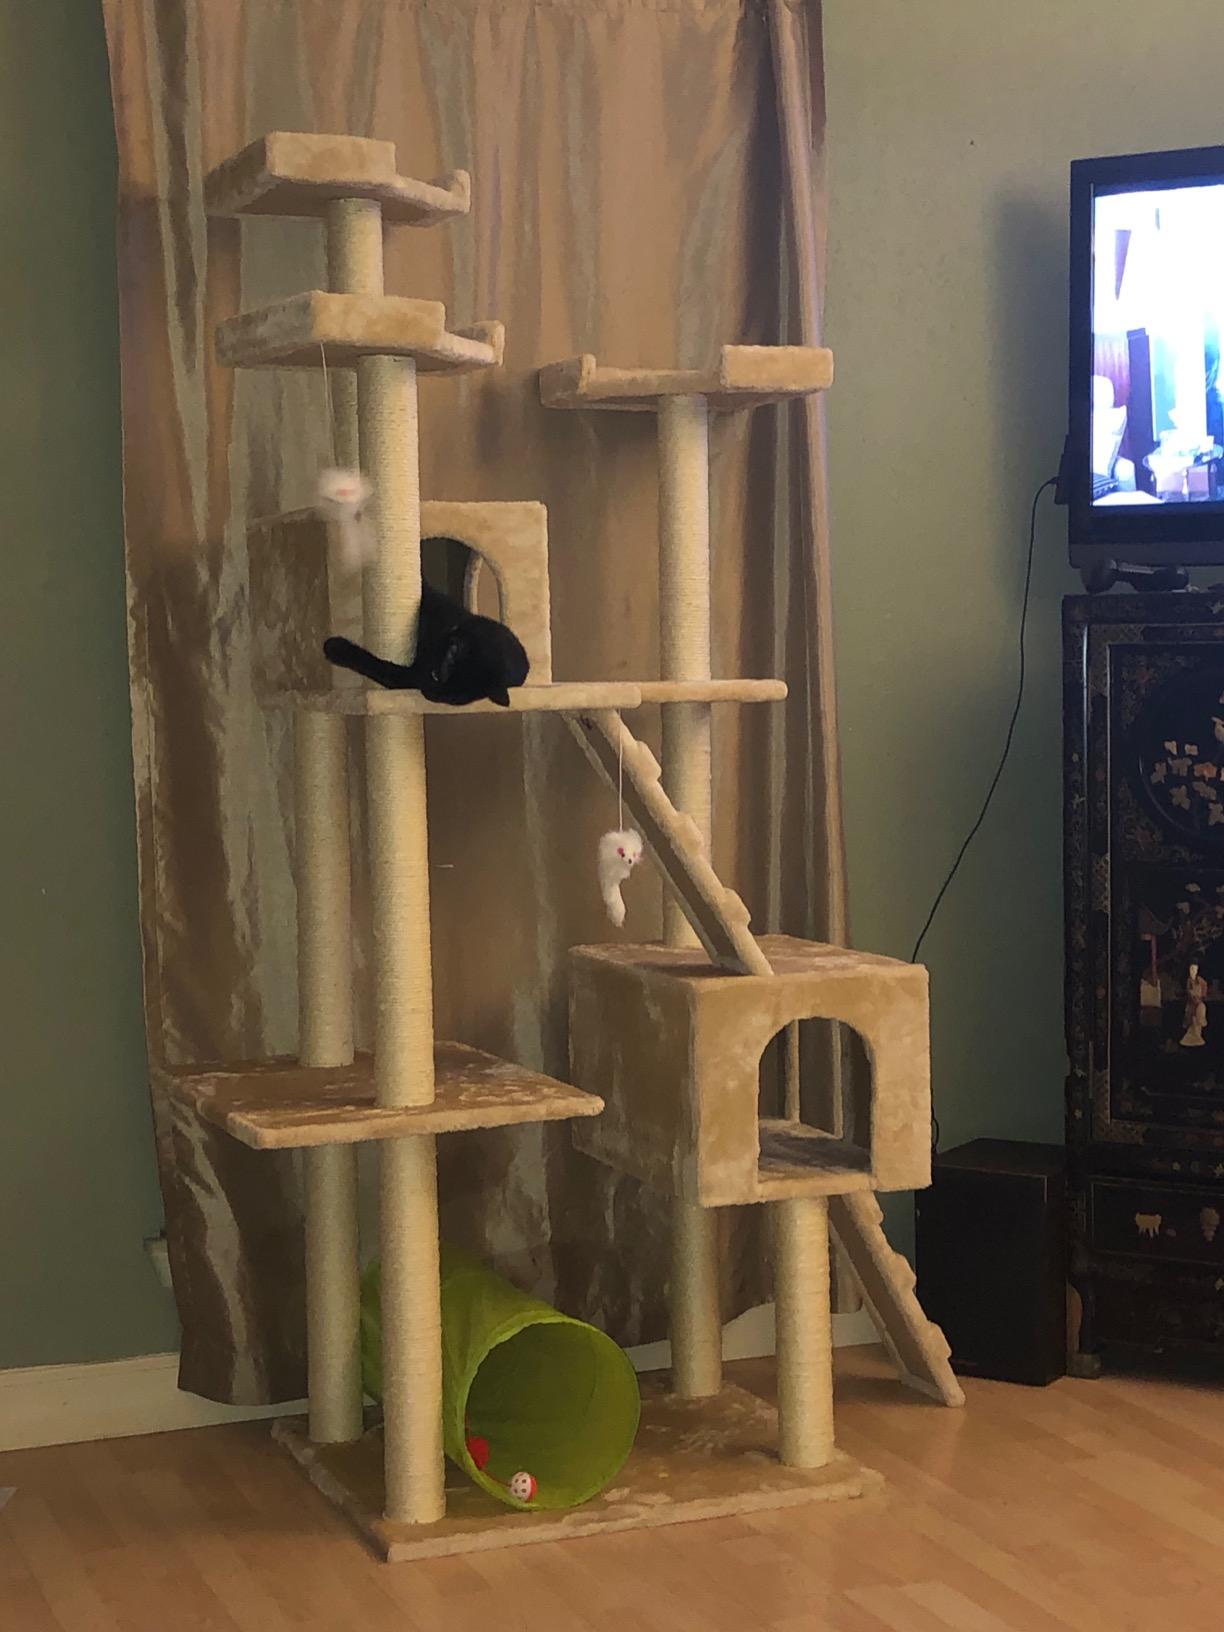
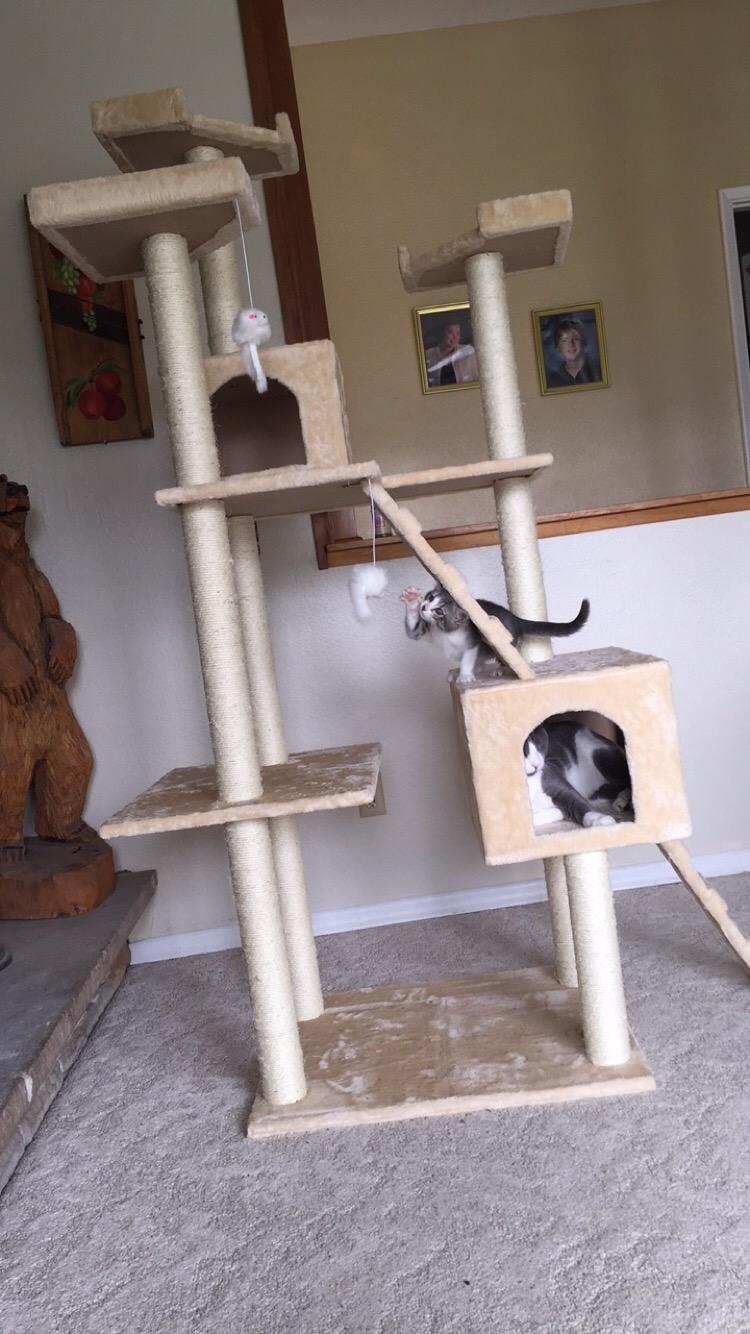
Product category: items_cat tree
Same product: yes